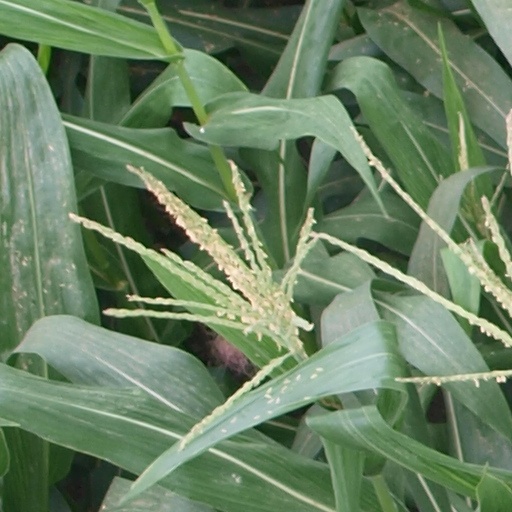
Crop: maize; corn